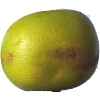
Label: pomelo_sweetie